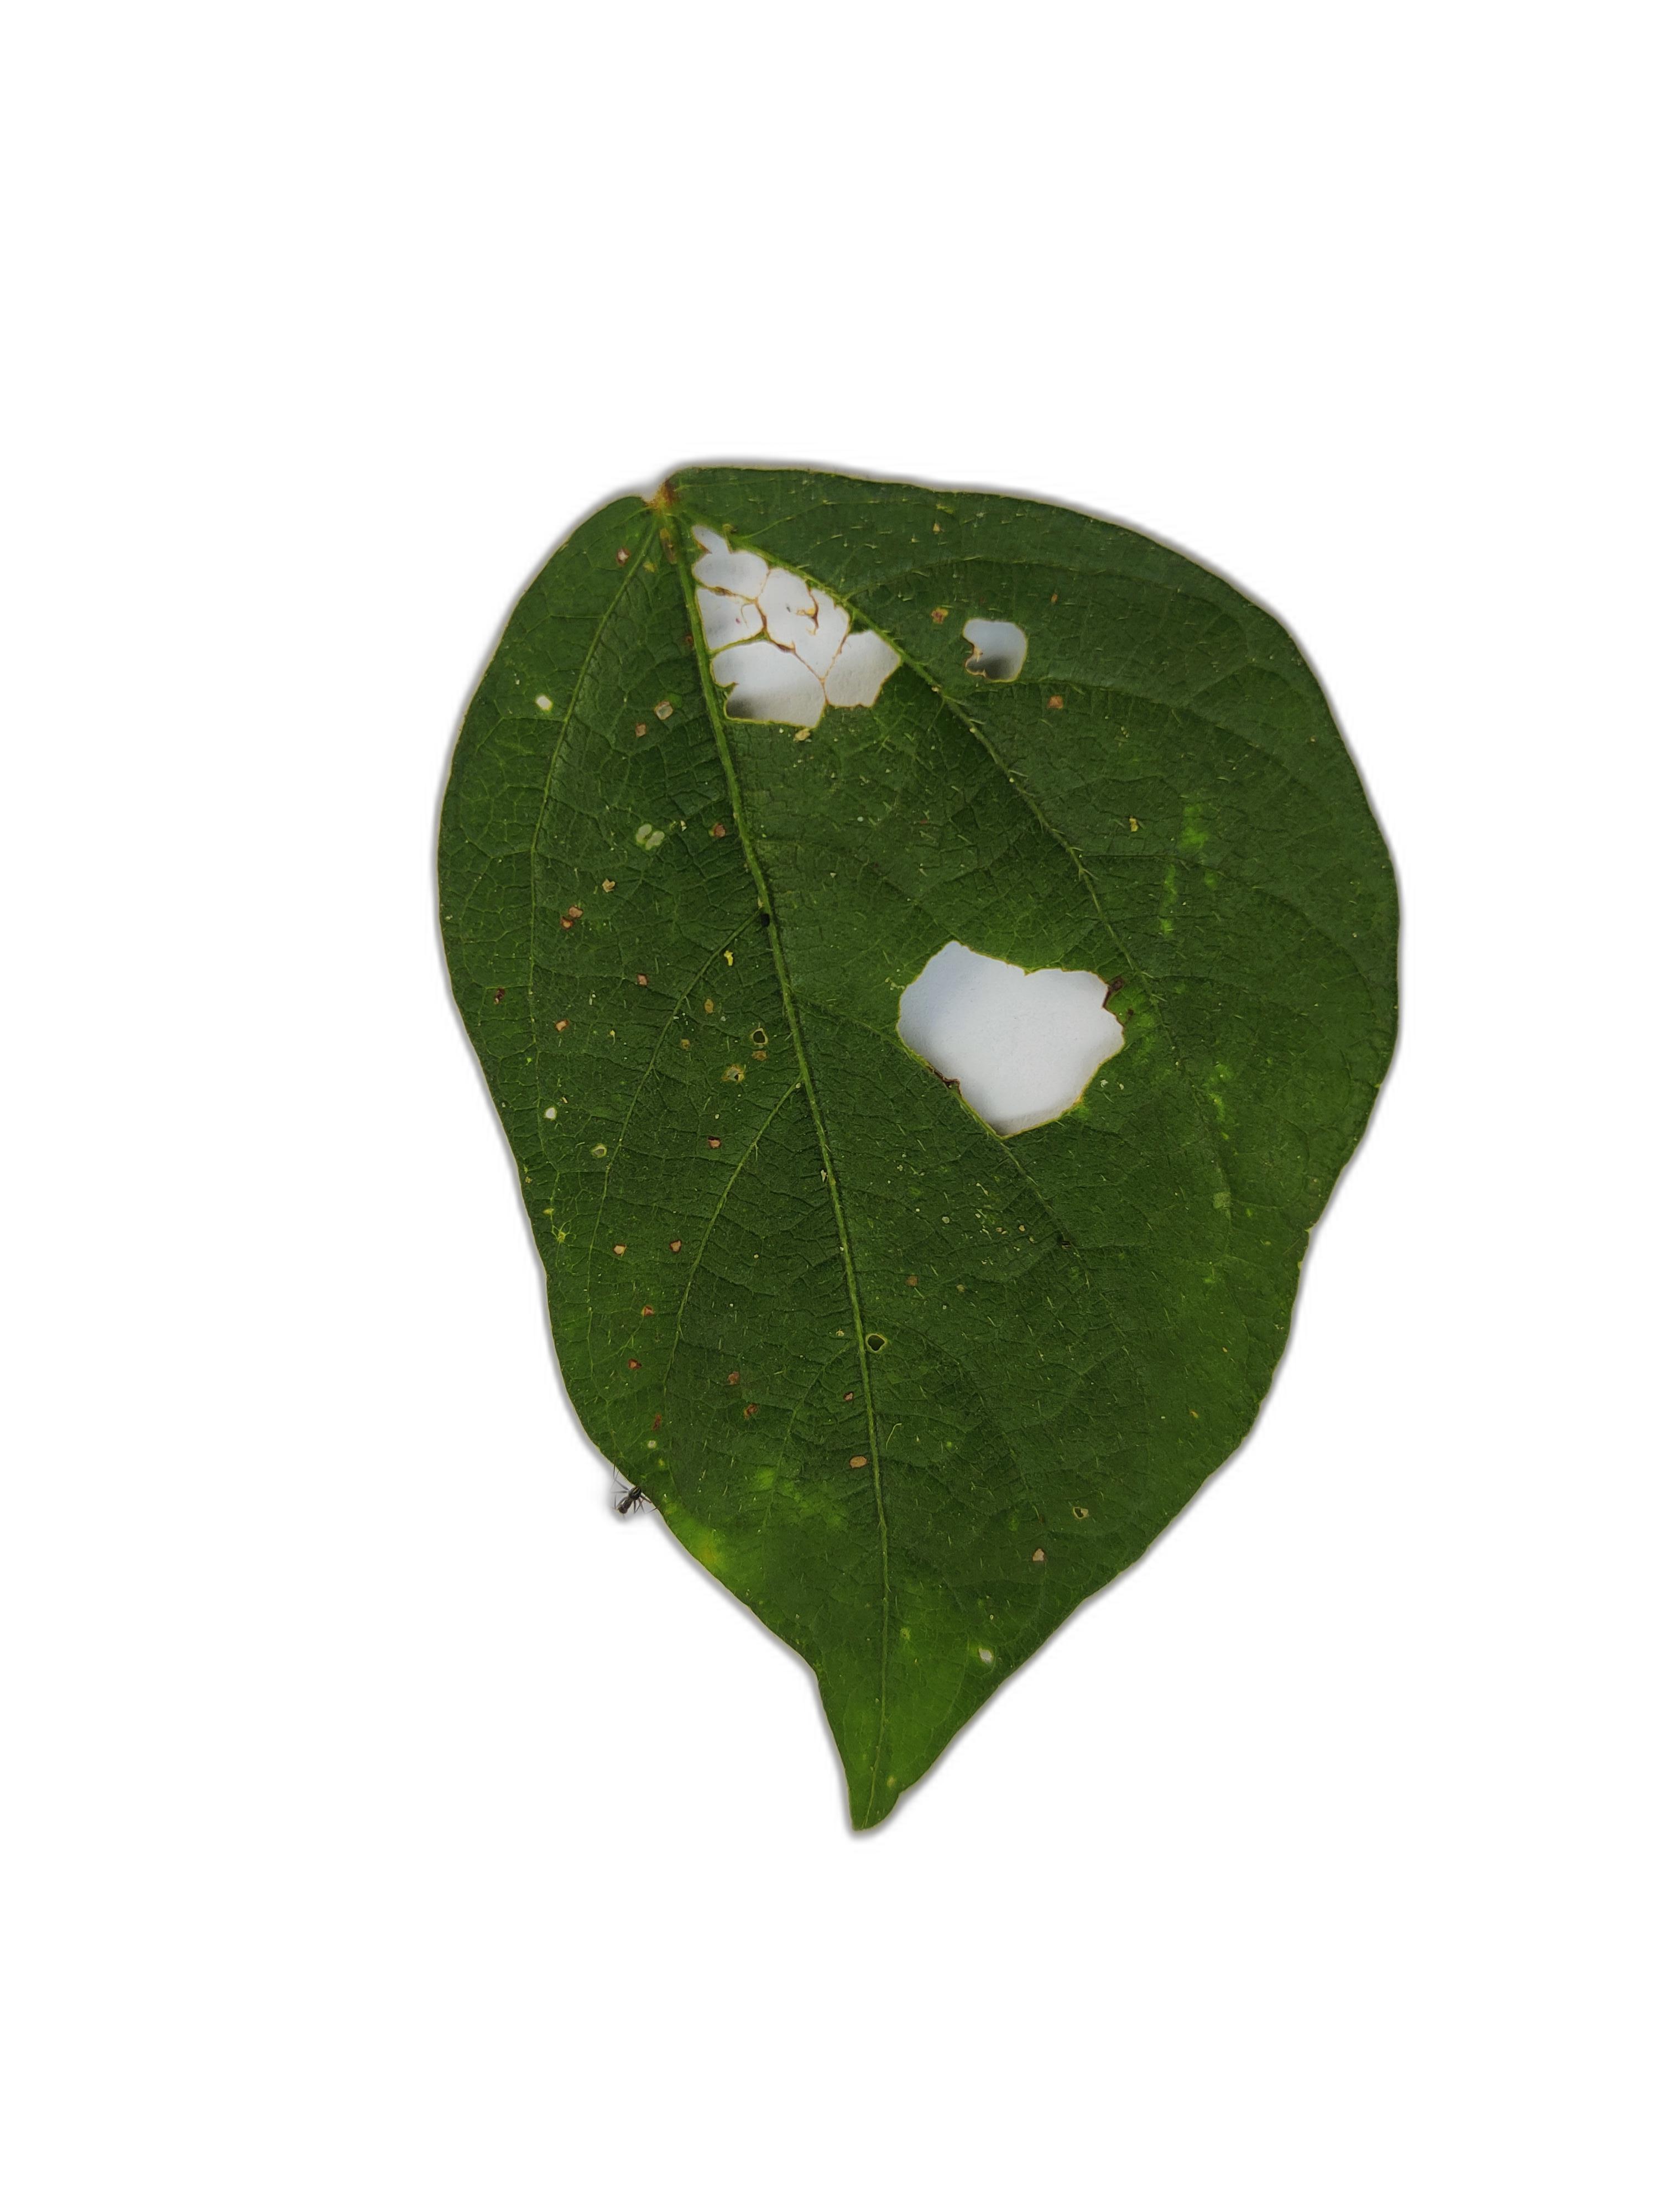
Label: Cercospora leaf spot